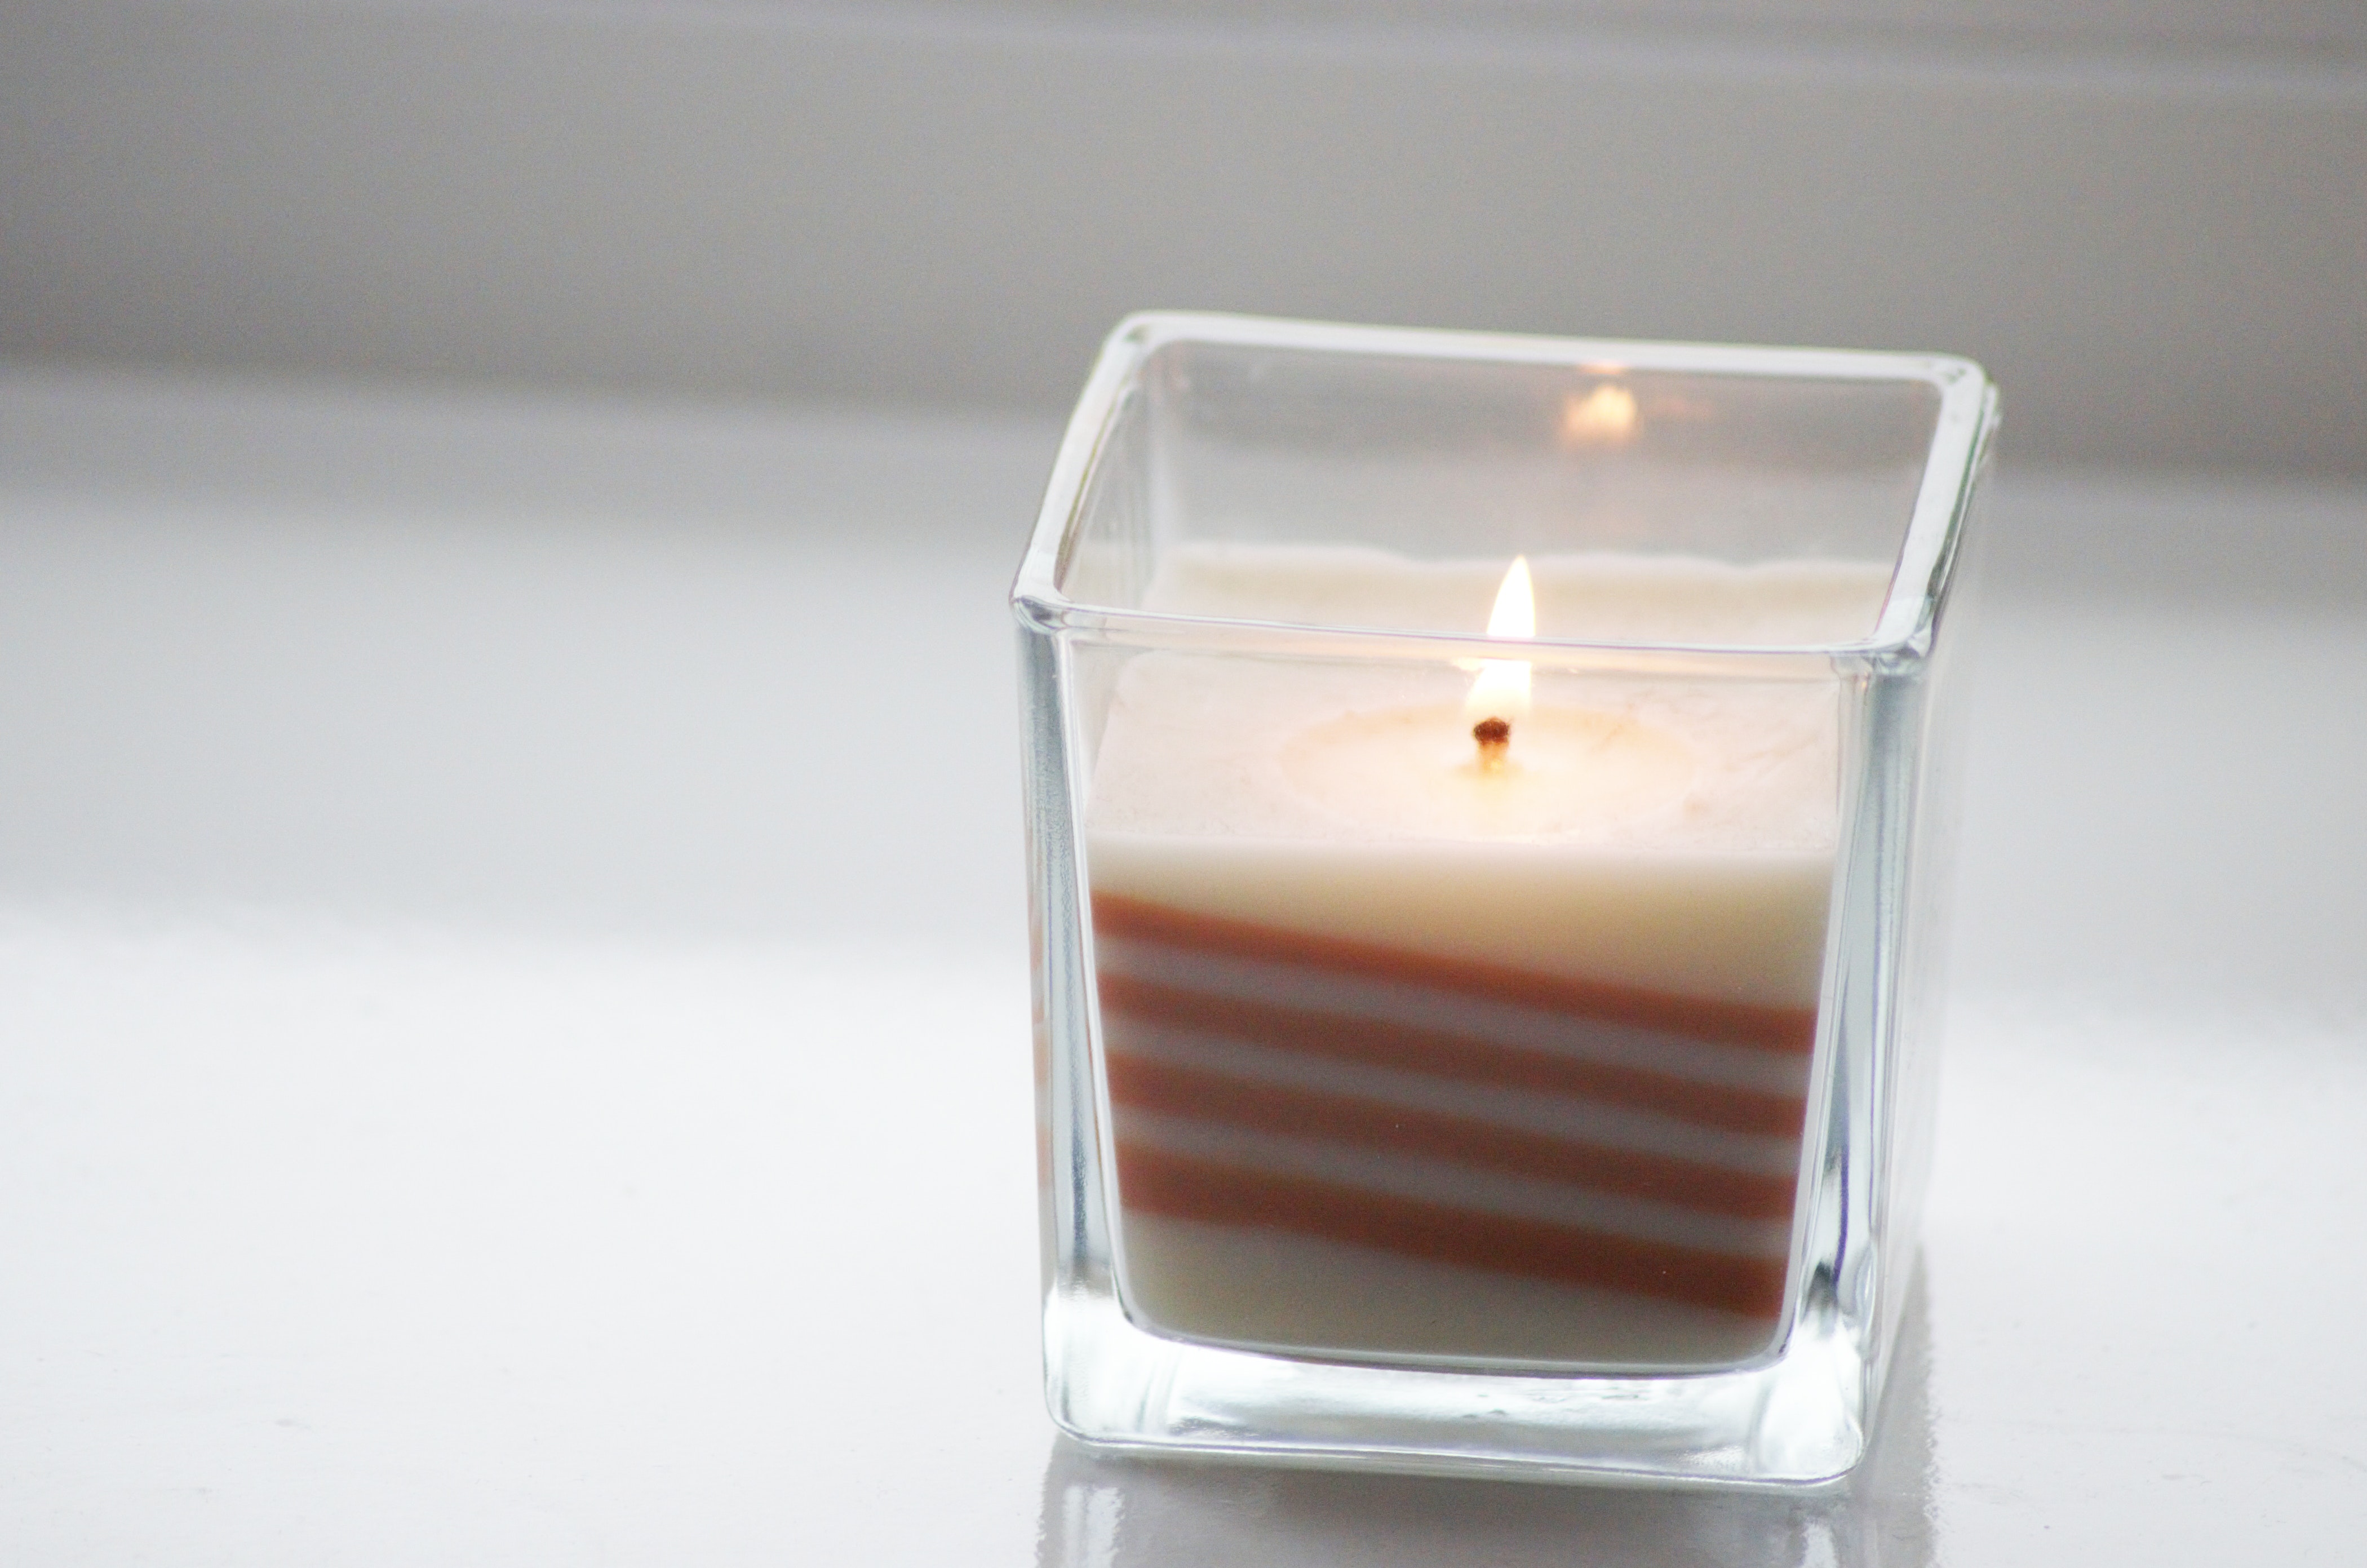
natrual, lighting, water, candle, milk, glass, food, drink